Sawfish

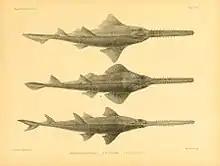
Comparison of the largetooth (top), green (middle) and narrow sawfish (bottom). Notice especially the structure of the saw, tail and pectoral fins, and the position of the first dorsal fin compared to the pelvic fins

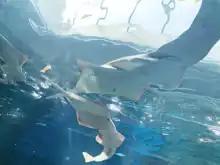
Compare the sizes of Green sawfish (top) and Dwarf sawfish (bottom).

Sawfish have a strong shark-like body, a flat underside and a flat head. "Pristis" sawfish have a rough sandpaper-like skin texture because of the covering of dermal denticles, but in "Anoxypristis" the skin is largely smooth. The mouth and nostrils are placed on the underside of the head. There are about 88–128 small, blunt-edged teeth in the upper jaw of the mouth and about 84–176 in the lower jaw (not to be confused with the teeth on the saw). These are arranged in 10–12 rows on each jaw, and somewhat resemble a cobblestone road. They have small eyes and behind each is a spiracle, which is used to draw water past the gills. The gill slits, five on each side, are placed on the underside of the body near the base of the pectoral fins. The position of the gill openings separates them from the superficially similar yet generally much smaller (up to long) sawsharks, in which the slits are on the side of the neck. Unlike sawfish, sawsharks also have a pair of long barbels on the rostrum ("saw").